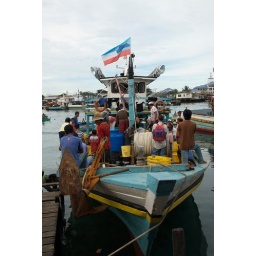
Unloading and sorting the catch - fish market in Semporna, Sabah, Malaysia.